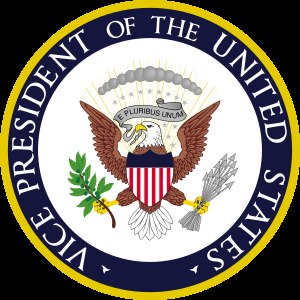
Amerikanske vicepræsidenter
Vicepræsidentens segl
Vicepræsident er det næsthøjeste embede i USA efter præsidentembedet. Vicepræsidenten bliver valgt sammen med præsidenten og tager stillingen hvis præsidenten skulle dø, gå af eller blive afsat indenfor præsidentperioden. Vicepræsidenten er præsident og ordstyrer i USA's senat og har stemmeret ved stemmelighed, så at hans stemme i sådanne tilfælde bliver udslagsgivende. Embedet er således det eneste som har funktioner i både den udøvende gren og den lovgivende gren af statsmagten.